Dongala Mutha

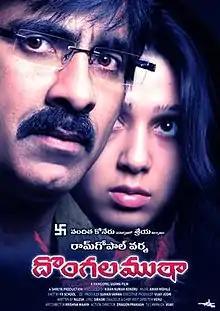
Theatrical release poster

Dongala Mutha is a 2011 Indian Telugu-language action thriller film directed by Ram Gopal Varma. The film stars Ravi Teja, Charmy, Prakash Raj, Lakshmi Manchu, Sunil, Bramhanandam, Subbaraju and Supreeth Reddy. This film is the first of its kind in Indian cinema as it was shot with just 7 crew members and in a record of 5 days. Prior to filming, Varma announced that this film has no budget and that the cast and crew will not be taking remunerations until the film hits theaters.